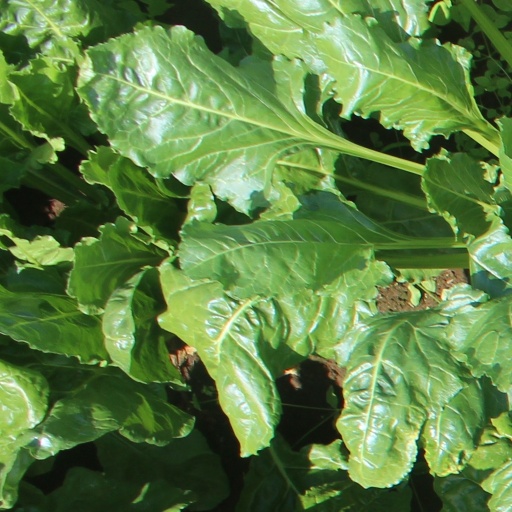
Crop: sugar beet